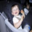
Label: boy